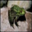
Label: frog